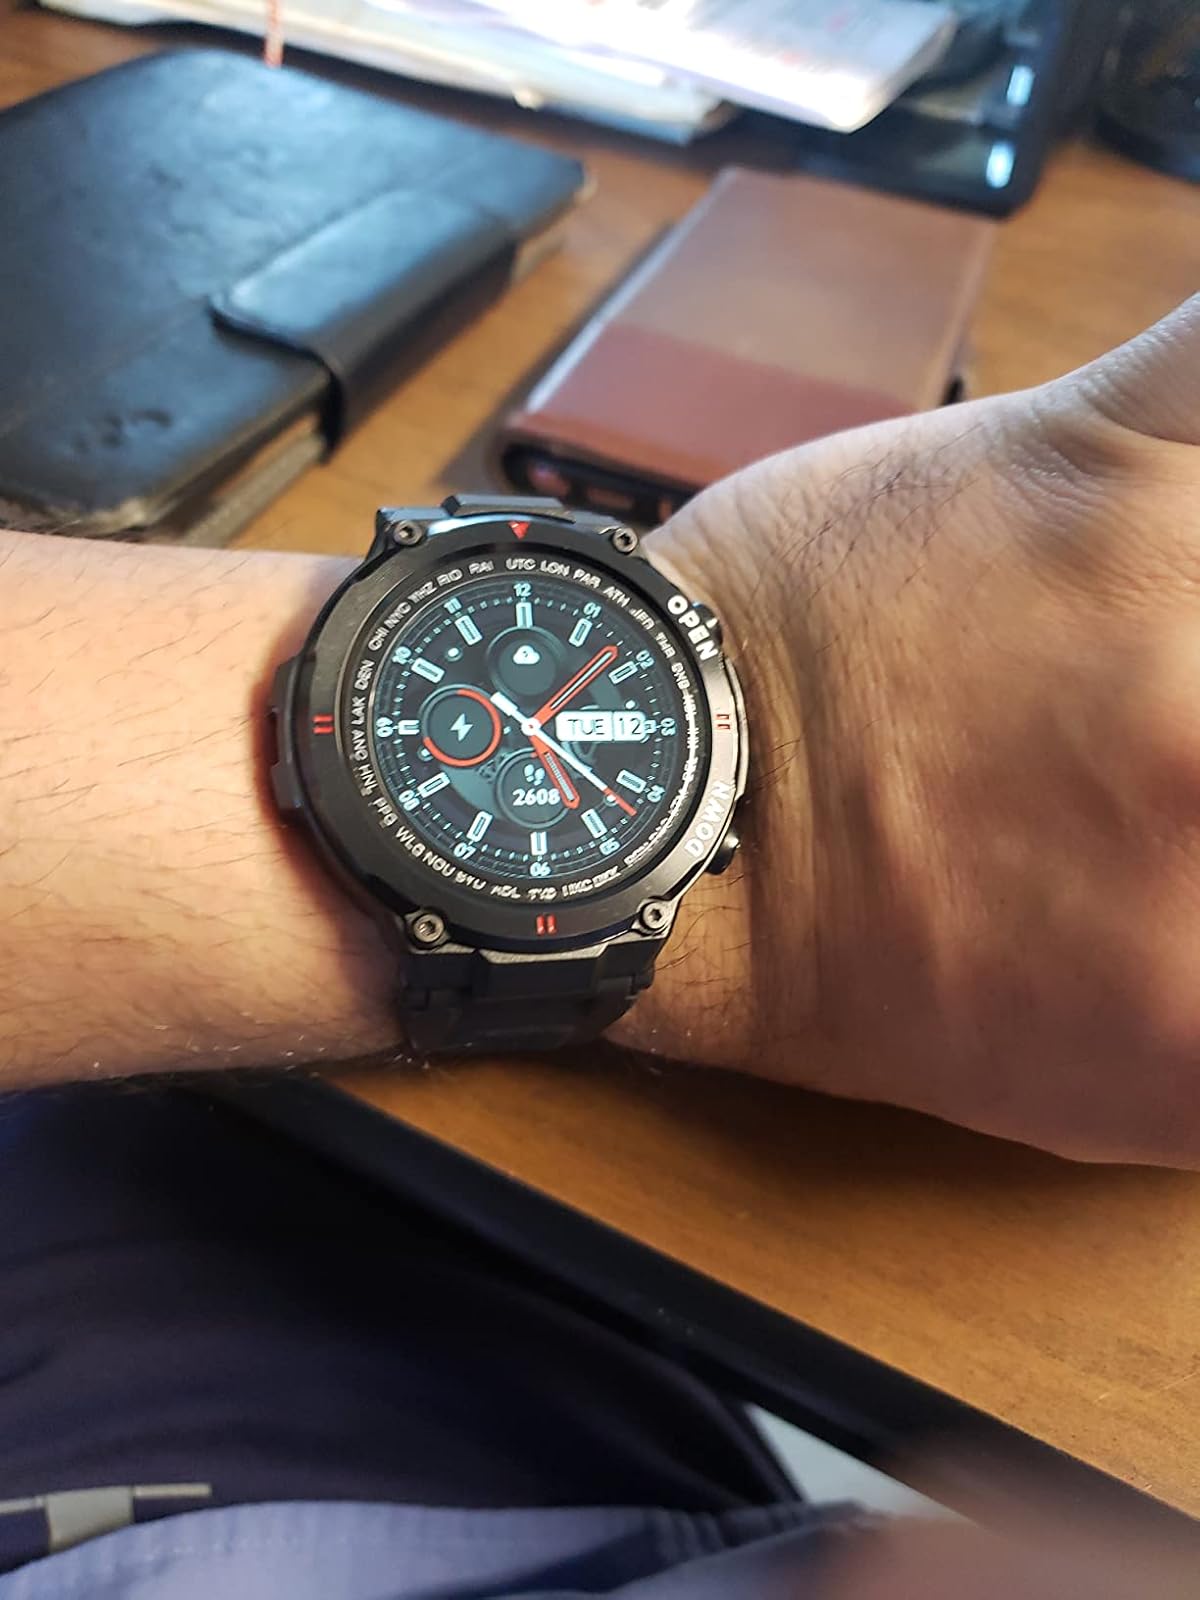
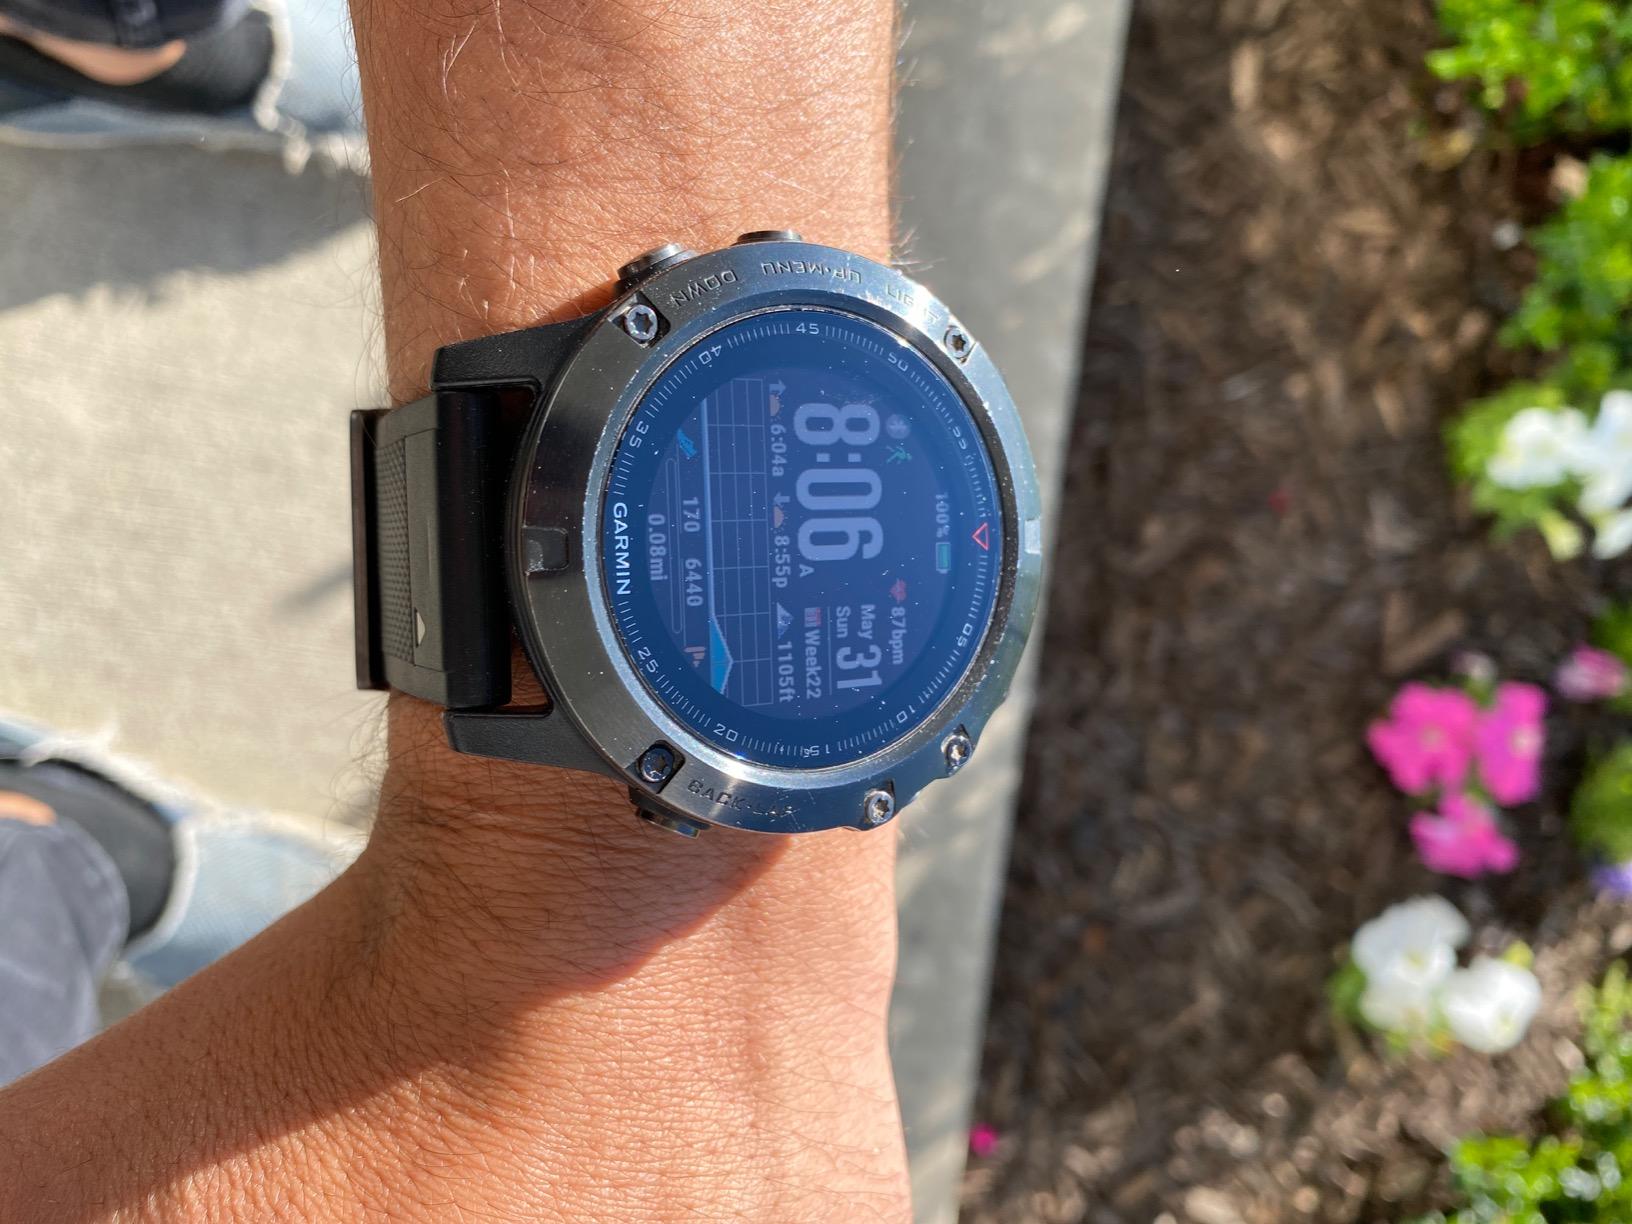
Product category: smartwatch
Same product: no